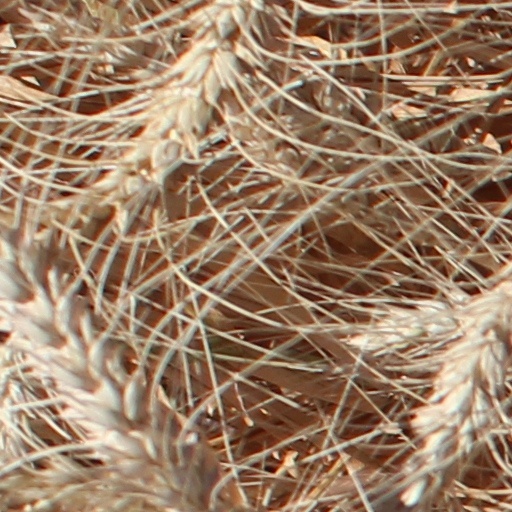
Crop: wheat